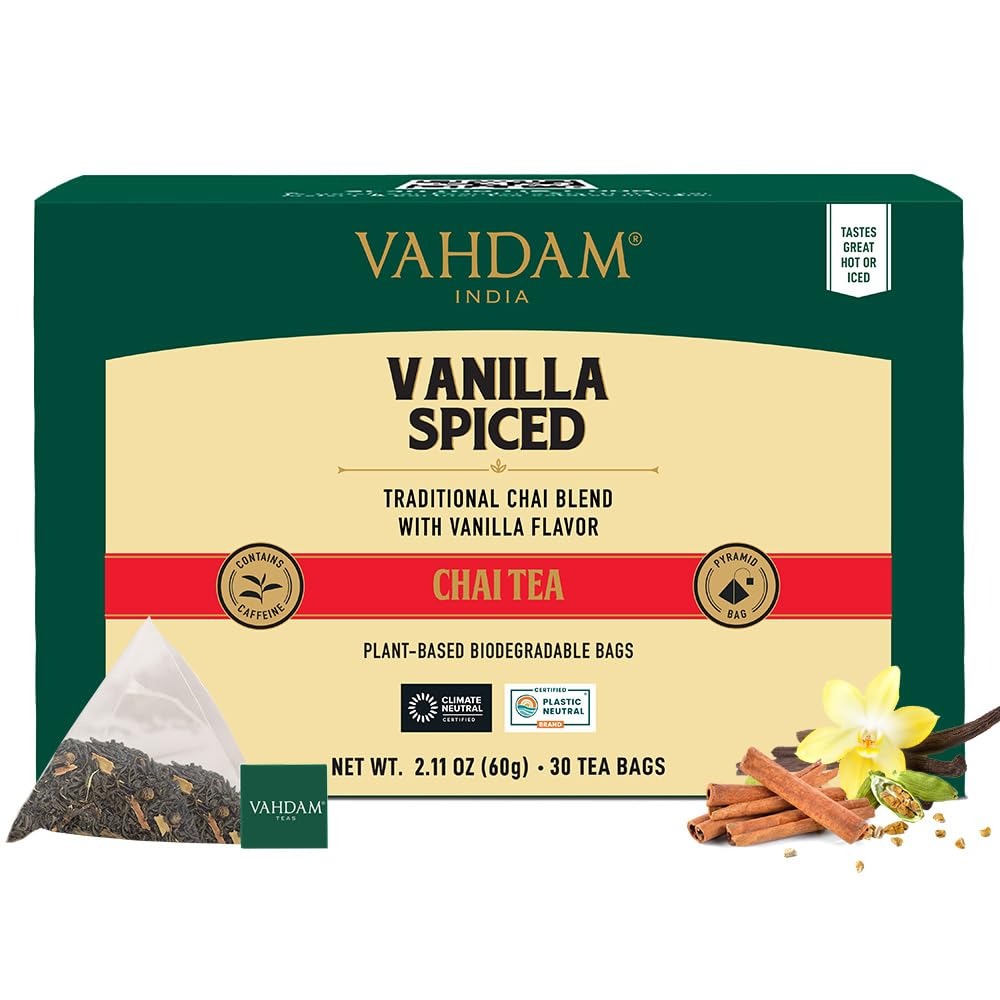
Item Name: VAHDAM, Vanilla Chai Tea Bags (30 Count) High Caffeine, Non GMO, Gluten Free | Individually Wrapped, Full-bodied & Malty | No Artificial Flavor | Blended w/Vanilla, Cappuccino & Exotic Spices
Bullet Point 1: Sourced from India - Vanilla Spiced Chai Tea features rich black tea, cinnamon, and clove sourced directly from Indian farms with no middlemen involved, grown sustainably & free from artificial flavors delivering 100% natural, garden-fresh ingredients for an authentic experience.
Bullet Point 2: Flavorful Vanilla Chai tea - Our tea crafted with rich black tea, Indian spices, and creamy vanilla flavor offers a creamy, spicy & aromatic tea experience. With its high caffeine content, it's perfect for a morning cup of tea.
Bullet Point 3: Full-Flavor Individually-Wrapped Tea Bags - High-quality tea leaves in plant-based biodegradable tea bags, individually wrapped to preserve freshness. The pyramid shape of tea bags allows leaves to unfurl fully, releasing rich flavors for an aromatic tea experience.
Bullet Point 4: A Brand With a Billion Dreams - Feel alive with VAHDAM India’s premium teas. A leading global brand, we ship to over 3 million customers in 130+ countries. Proudly carbon-neutral and plastic-neutral, we invest in environmental sustainability under our home-grown, sustainable label.
Bullet Point 5: Ethical, Direct & Fair-trade - Our supply chain ensures you get the freshest tea while farmers receive fair prices. We reinvest 1% of our revenue into the education of our tea growers' children through our Teach Me initiative, honoring their aspirations and supporting their future.
Product Description: Based in India, VAHDAM is transforming the traditional tea supply chain. We source garden-fresh Darjeeling teas directly from plantations and package them promptly to preserve their freshness and flavor. Our teas are shipped worldwide from our packaging facility in India, ensuring quality and authenticity. By eliminating unnecessary intermediaries, we provide exceptional tea at a fair price with efficient delivery. Additionally, our teas are certified by the Tea Board of India, Ministry of Commerce, Government of India. Experience the VAHDAM difference today
Value: 30.0
Unit: Count

Price: 20.5